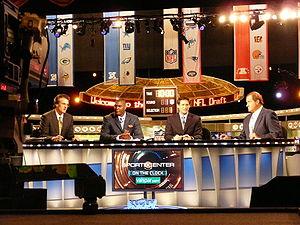
La draft de la NFL est un événement annuel majeur dans la National Football League. Elle est comparable à une bourse de joueurs qui vont débuter dans la ligue. Pendant plusieurs jours, le commissaire de la NFL et les dirigeants des 32 franchises sont réunis pour que chaque équipe sélectionne à tour de rôle un joueur issu de l’université, du lycée, ou de l’étranger. La draft est le point d'entrée principal pour la majorité des joueurs évoluant en NFL.